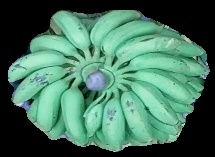
Variety: elakki-bale
Grade: grade1